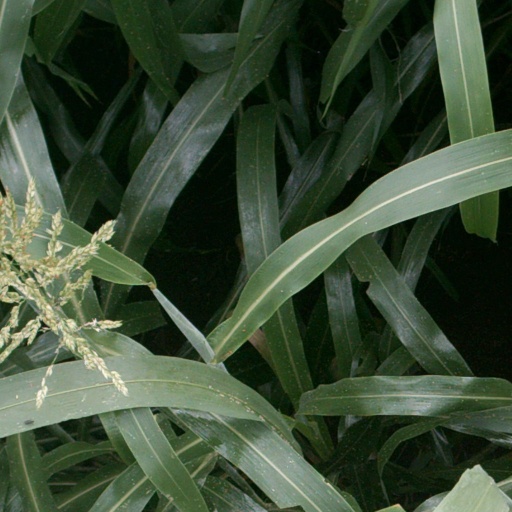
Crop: sorghum